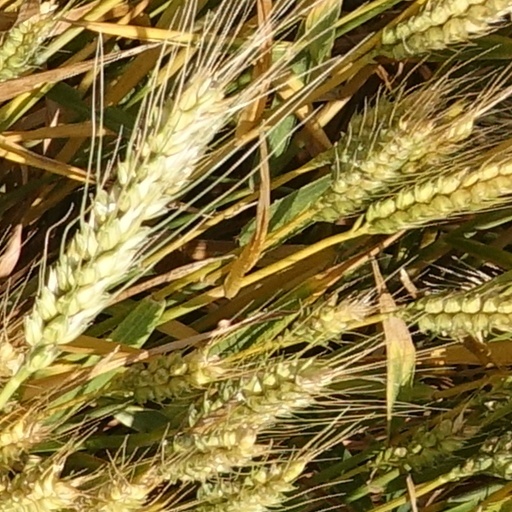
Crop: wheat